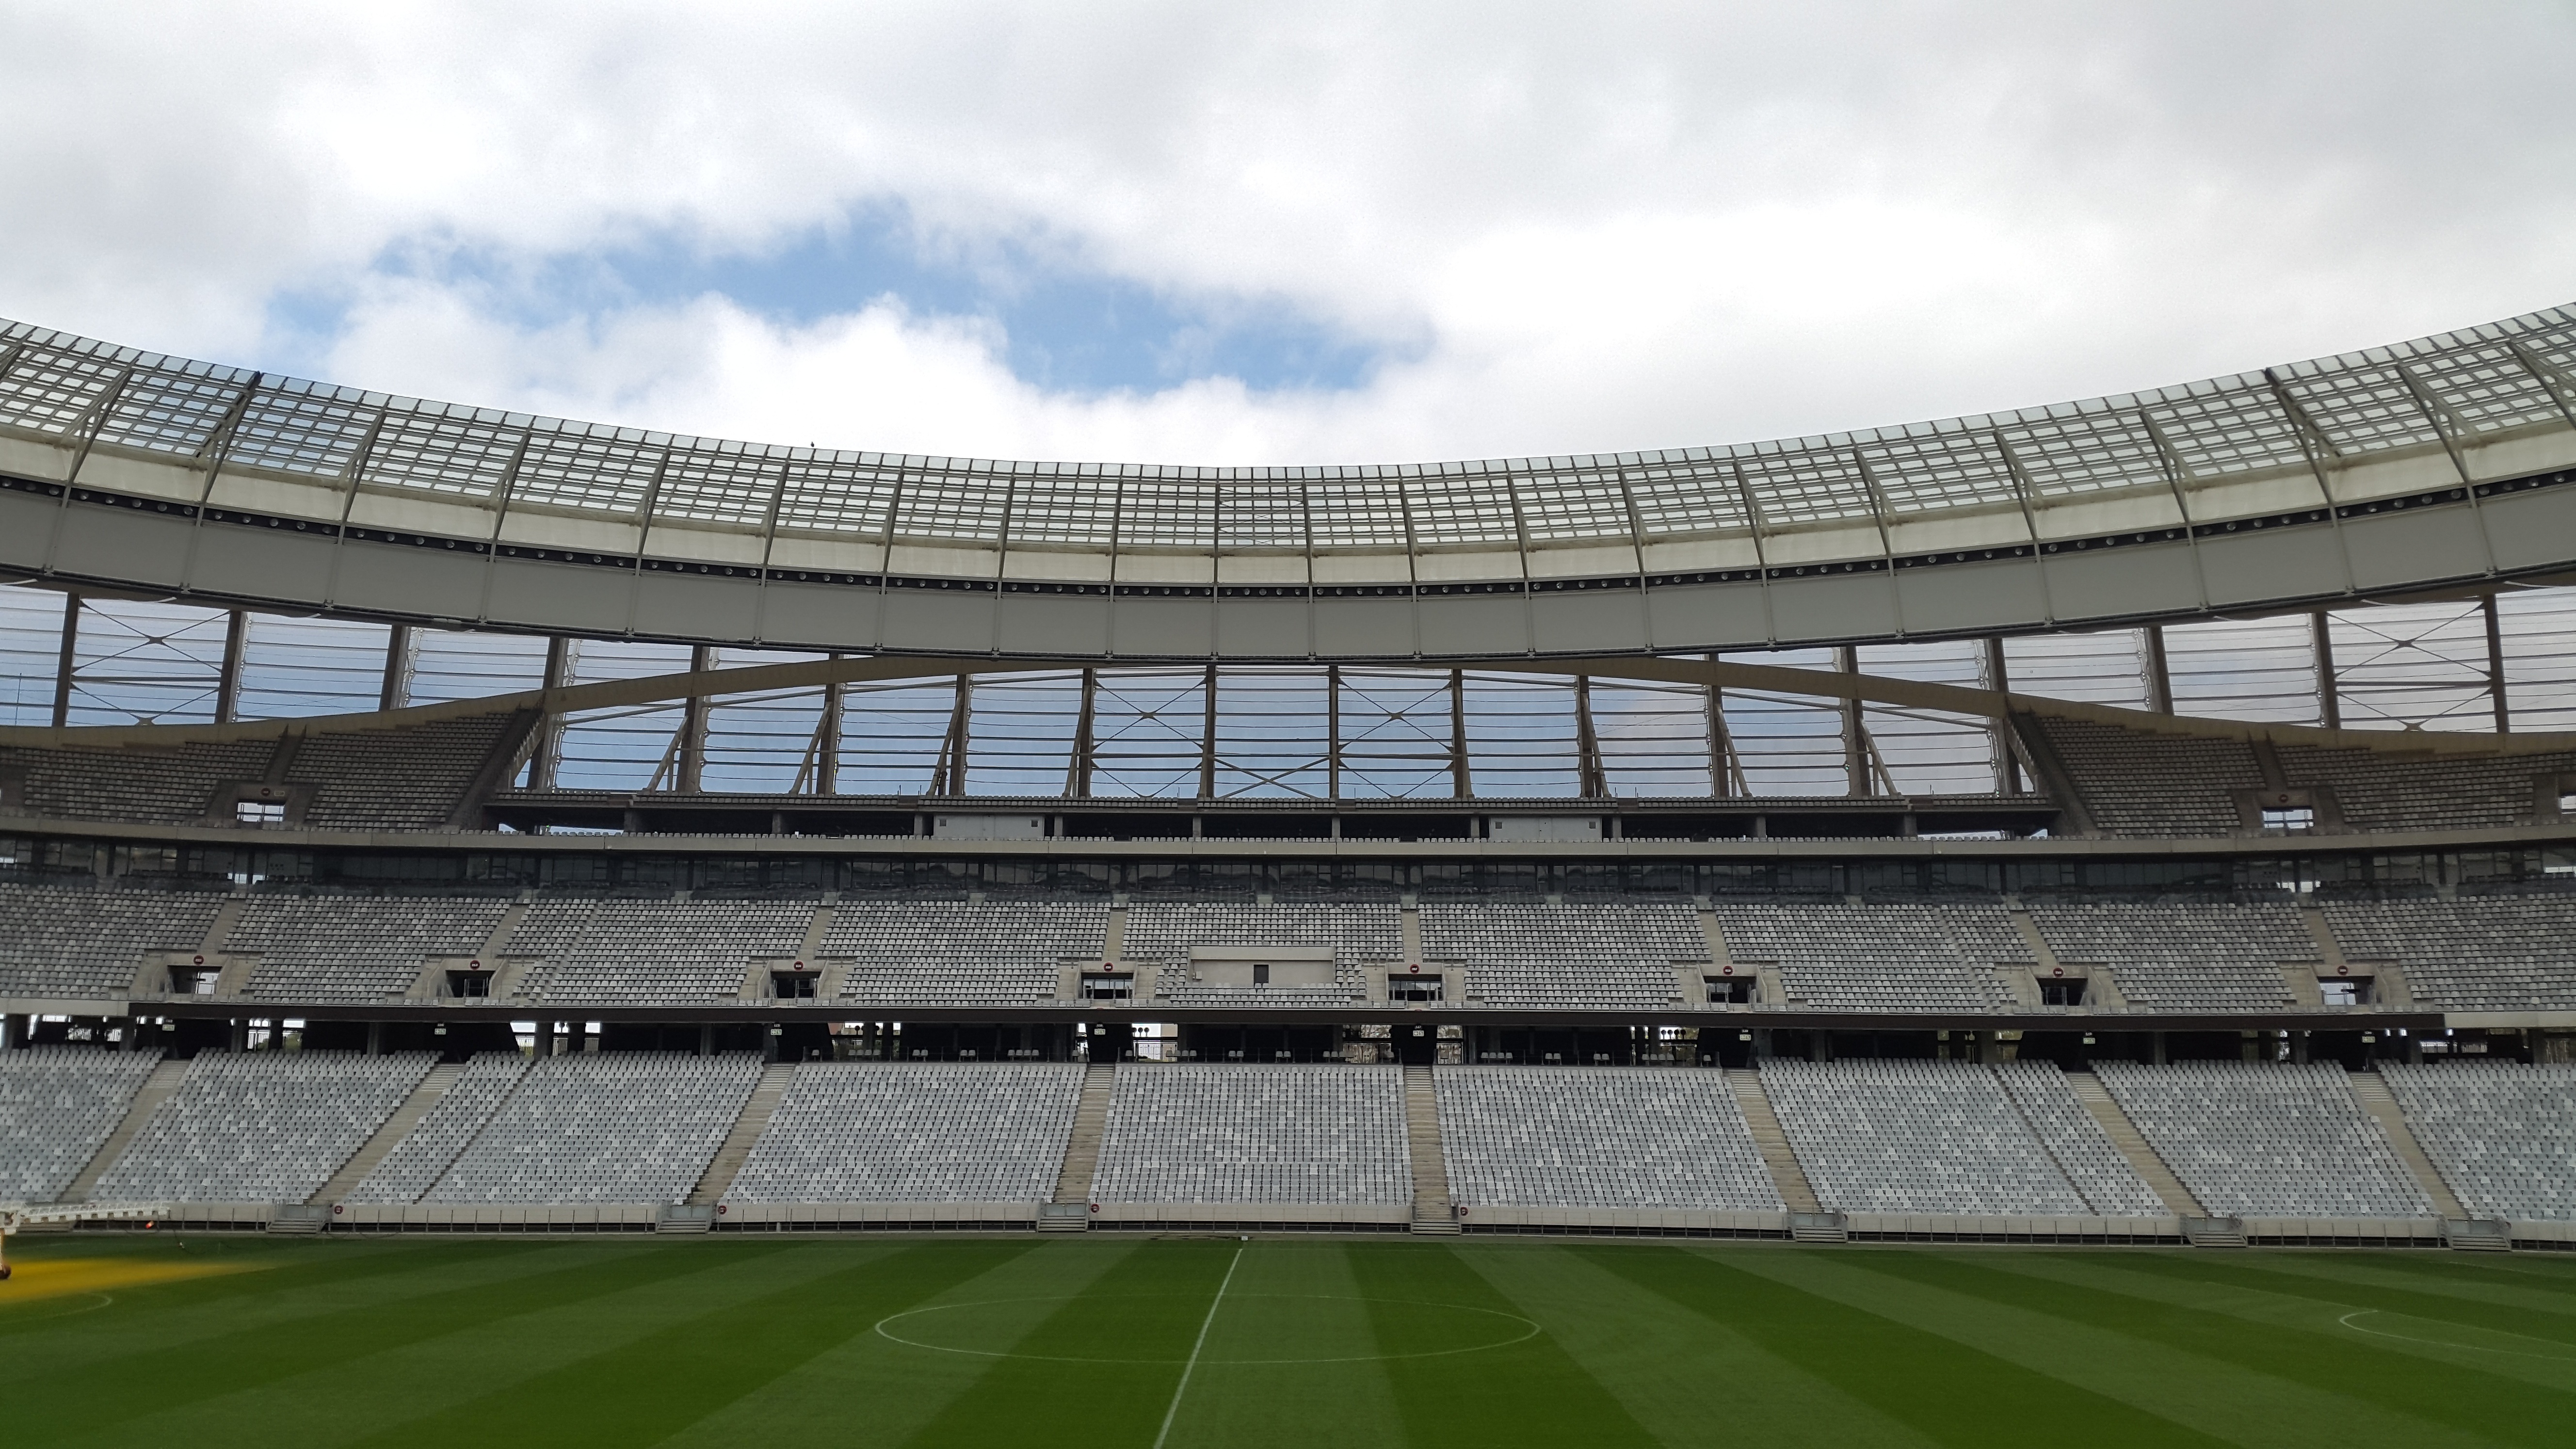
structure, sport, field, soccer, stadium, baseball field, soccer field, arena, baseball park, soccer stadium, geographical feature, sport venue, soccer specific stadium, music venue